Harbin

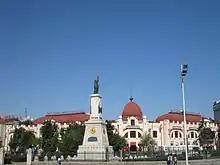
Monument to Soviet soldiers in Harbin's Nangang District, built by Soviet Red Army in 1945

The Soviet Army took the city on 20 August 1945 and Harbin never came under the control of the Nationalist Government, whose troops stopped short of the city. The city's administration was transferred by the departing Soviet Army to the Chinese People's Liberation Army in April 1946. On 28 April 1946, the communist government of Harbin was established, making the 700,000-citizen-city the first large city governed by the communists. During the short occupation of Harbin by the Soviet Army (August 1945 to April 1946), thousands of Russian emigres who had been identified as members of the Russian Fascist Party and fled communism after the Russian October Revolution, were forcibly deported to the Soviet Union. After 1952 the Soviet Union launched a second wave of immigration back to Russia. By 1964, the Russian population in Harbin had been reduced to 450. The rest of the European community (Russians, Germans, Poles, Greeks, etc.) emigrated from 1950 to 1954 to Australia, Brazil, Canada, Israel, and the US, or were repatriated to their home countries. By 1988 the original Russian community numbered just thirty, all of them elderly. Modern Russians living in Harbin mostly moved there in the 1990s and 2000s, and have no relation to the first wave of emigration.